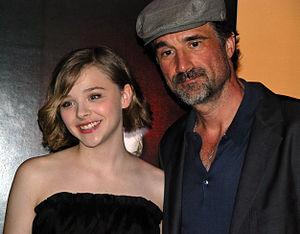
Laisse-moi entrer, est un film d'horreur américano-britannique écrit et réalisé par Matt Reeves, sorti en 2010.